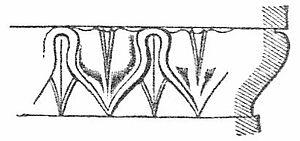
Une cimaise désigne :